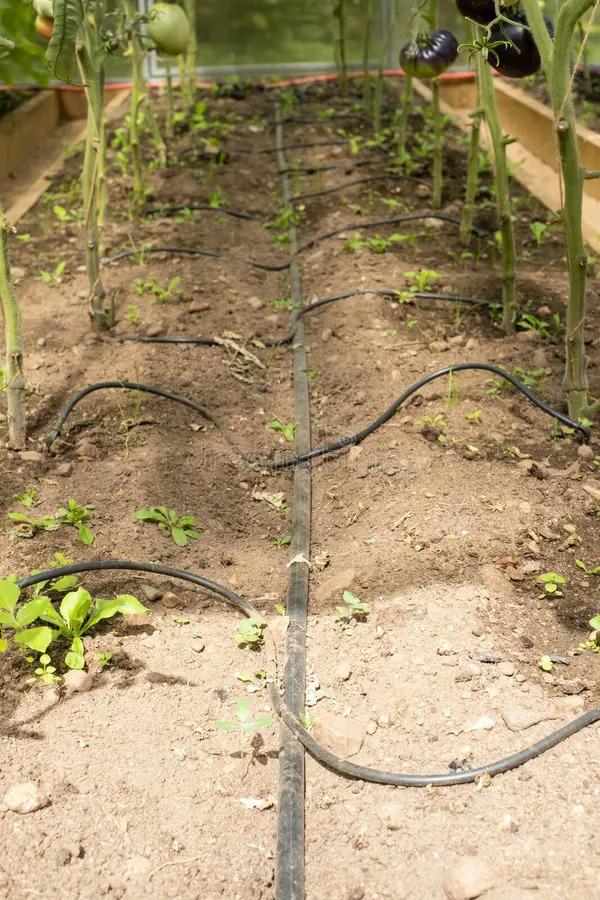
Mfumo bora na wa kisasa wa umwagiliaji umekua ukipendwa kutumiwa na wakulima wengi, ikiwa mfumo huu  unathibitika katika shamba hili ambapo, mirija iliyopitishwa na mkulima katika shamba ili kuwezesha ufikishaji kwa maji kwa mimea hali inayopelekea mimea kustawi  na kunawiri kitendo ambacho kinapelekea kupata mazao bora.